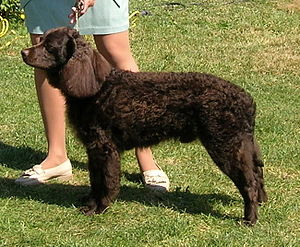
Spaniel / Racer / Moderne
Spaniel tilhører en undergruppe med hunde som bliver avlet som apporterende jagthunde, men som oprindelig var såkaldte stødende jagthunde af setter typen. Flere racer regnes også primært som stående jagthunde, og bliver derfor listet blandt disse af FCI. Nogen racer fungerer imidlertid kun som selskabshunde i dag, og listes derfor blandt disse.